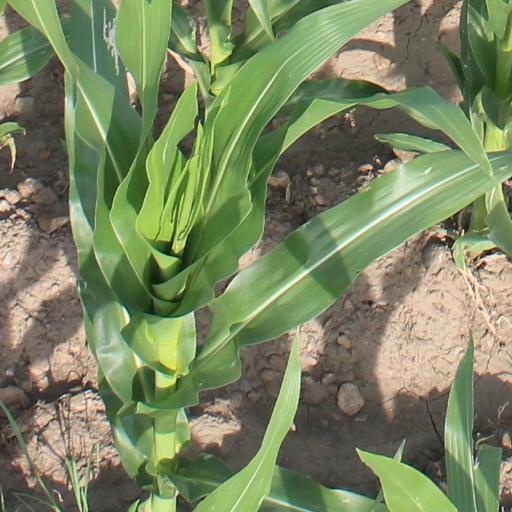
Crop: maize; corn